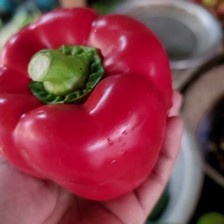
Label: capsicum